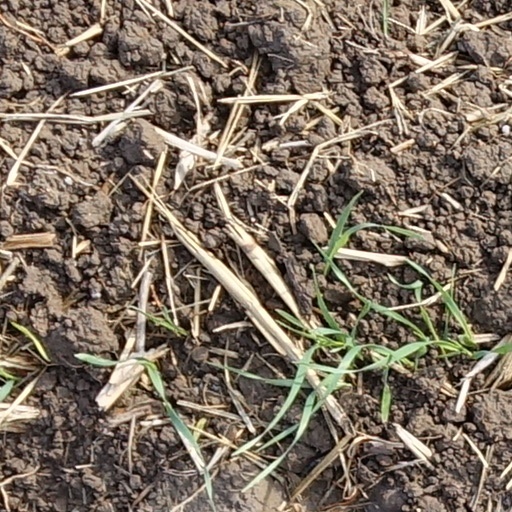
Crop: wheat